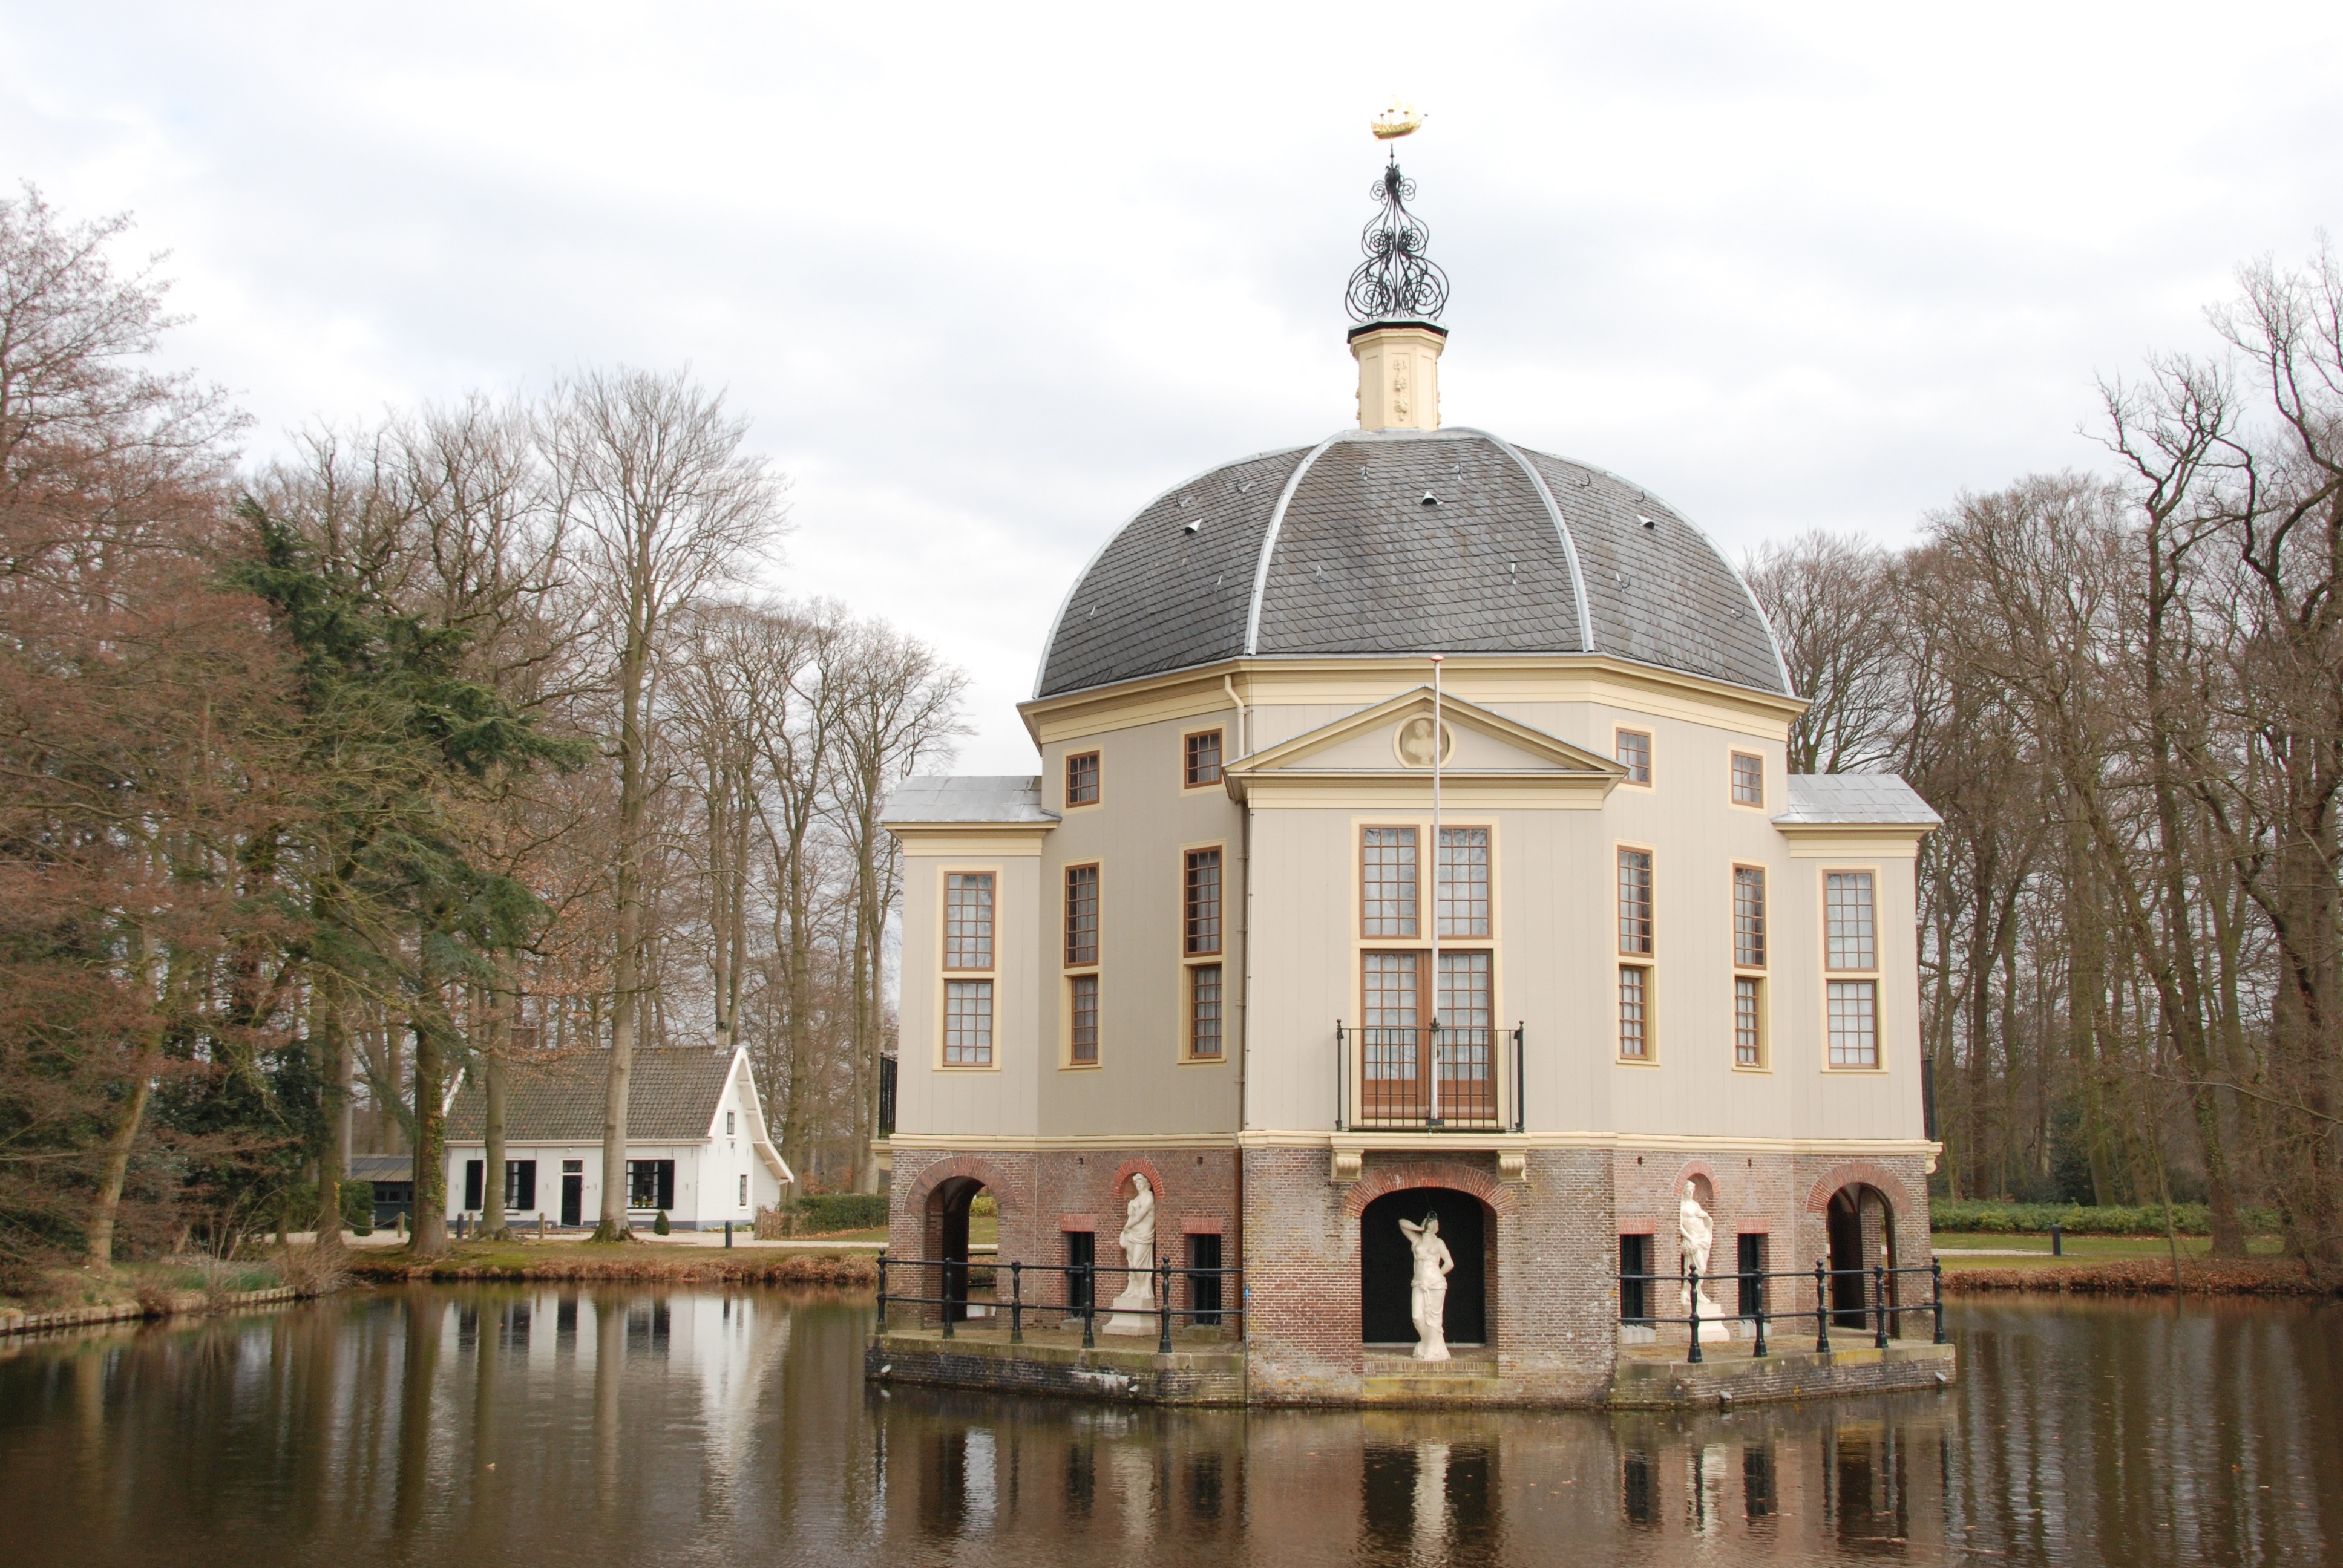
water, architecture, manor, house, building, chateau, palace, landmark, church, chapel, waterway, place of worship, netherlands, dome, estate, outdoor place, s graveland, trompenburg